Barclay–Vesey Building

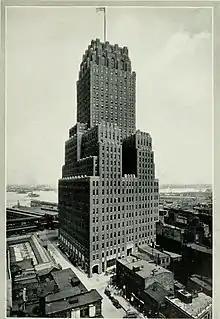
1920s image of the Barclay–Vesey Building, seen from east. The building was surrounded by food markets and the building was on the waterfront (background).

The lobby runs between the West and Washington Street entrances to the west and east, with a vaulted ceiling. The interior of the lobby includes buff-colored veined marble walls and floors. Travertine was used on the walls while Levanto marble was used for baseboards and trim. Toward the center of the lobby, there are two alcoves each on the north and south walls, which lead to the elevator banks. The northern alcoves both contain eight elevators while the southern alcoves both contain four elevators. All of the elevator alcoves contain painted ceilings and ornate bronze fixtures for ventilation and lights. The elevator doors were originally made of hammered iron, and the interiors of the elevator cabs had walnut panels. A telephone alcove is also placed off the lobby. Since the upper floors' residential overhaul in the 2010s, the western half of the lobby is still used by Verizon, but the eastern half is used as a residents' lounge.